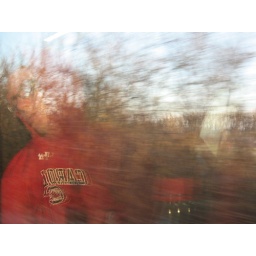
Train ride from Budapest to Vienna. Photo of my brother's sleeping reflection in the window of the train car.